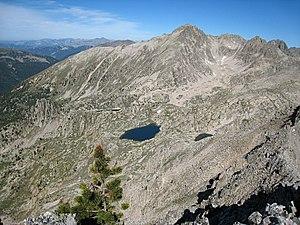
Vue des deux lacs des Bresses. Parc du Mercantour
Les lacs des Bresses sont situés dans le massif du Mercantour.